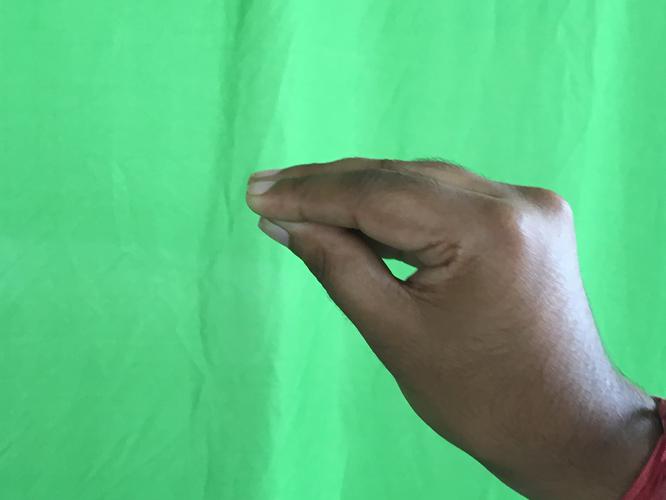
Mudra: Mukulam
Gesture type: single_hand